Lactarius deterrimus

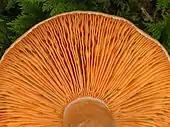
Image detail of the underside of the cap with the predominantly orange coloured, partially crossconnected gills

The mainly long and cylindrical stipe is reddish orange. It is (rarely ) long, wide and barely foveate or blotchy. On the basis it is often slightly thickened or pompous and becomes hollow inside. A bloomy circular zones is found on the lamella disposition.